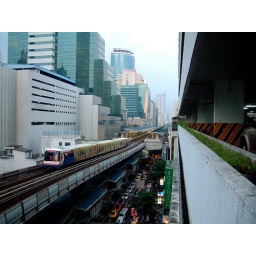
The sky train provides an escape from the congested traffic on the roads in Bangkok.